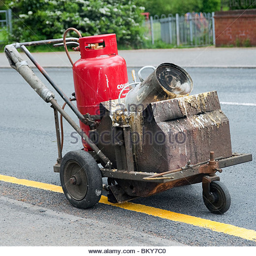
machine used to paint double yellow lines on to a road .